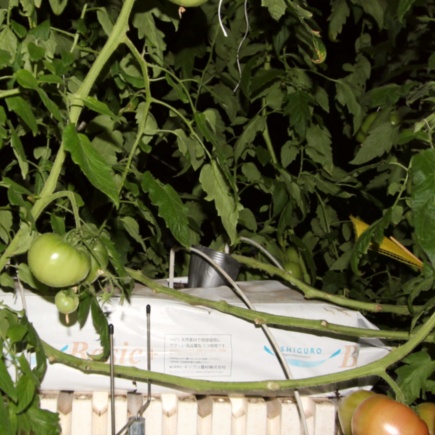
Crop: tomato